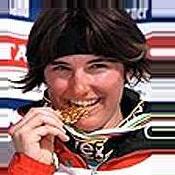
Age: 17